Zygmunt Rozwadowski

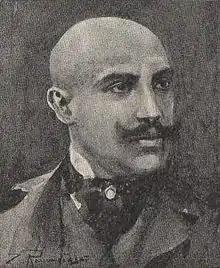
Rozwadowski in the 1910s

Zygmunt Rozwadowski (25 January 1870 – 23 July 1950) was a Polish painter. His work was part of the painting event in the art competition at the 1928 Summer Olympics.